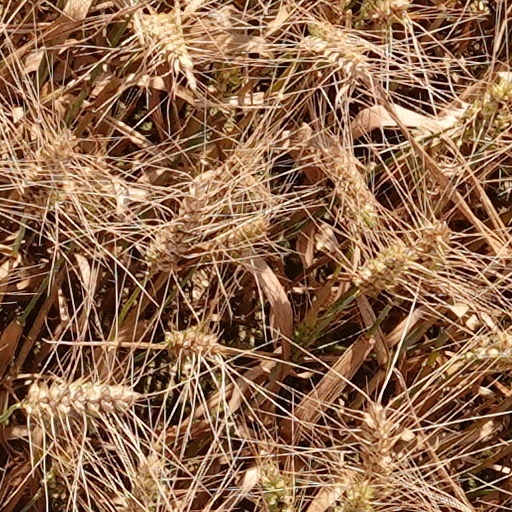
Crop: wheat